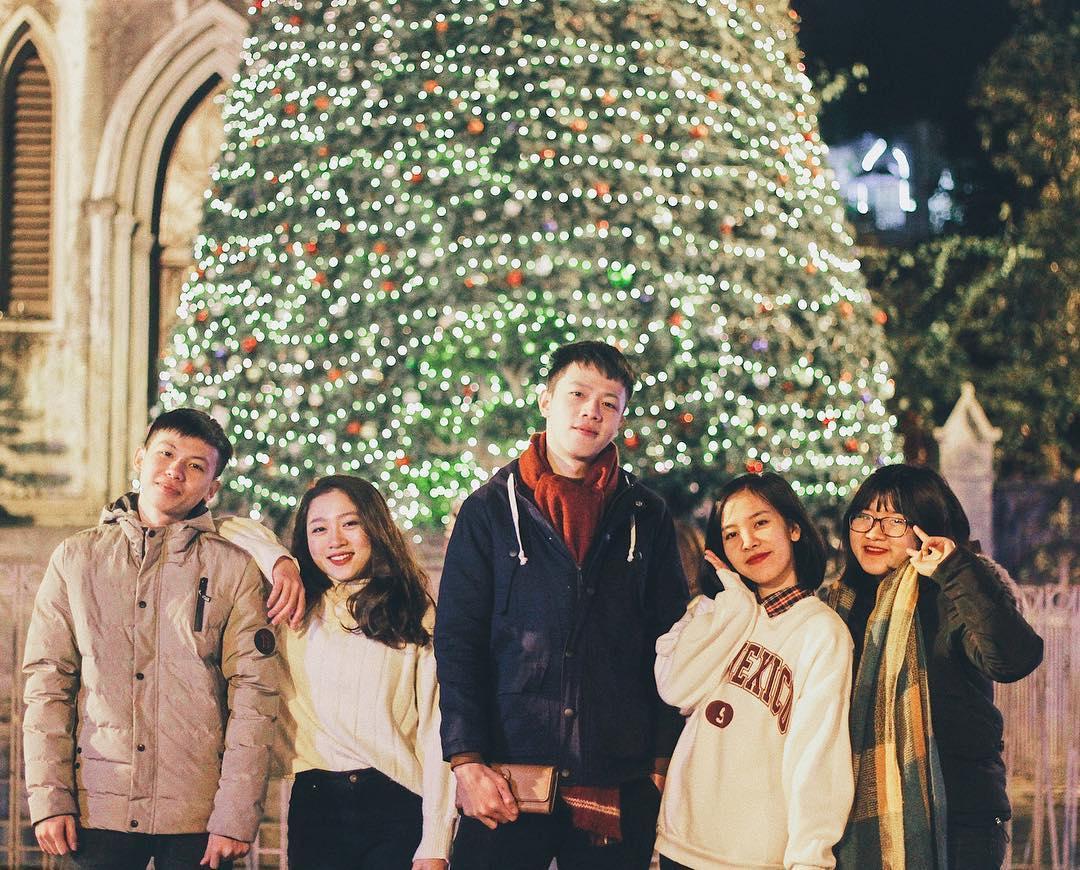
có một nhóm bạn trẻ đang chụp ảnh trước một cây thông noel